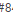
Number: 8